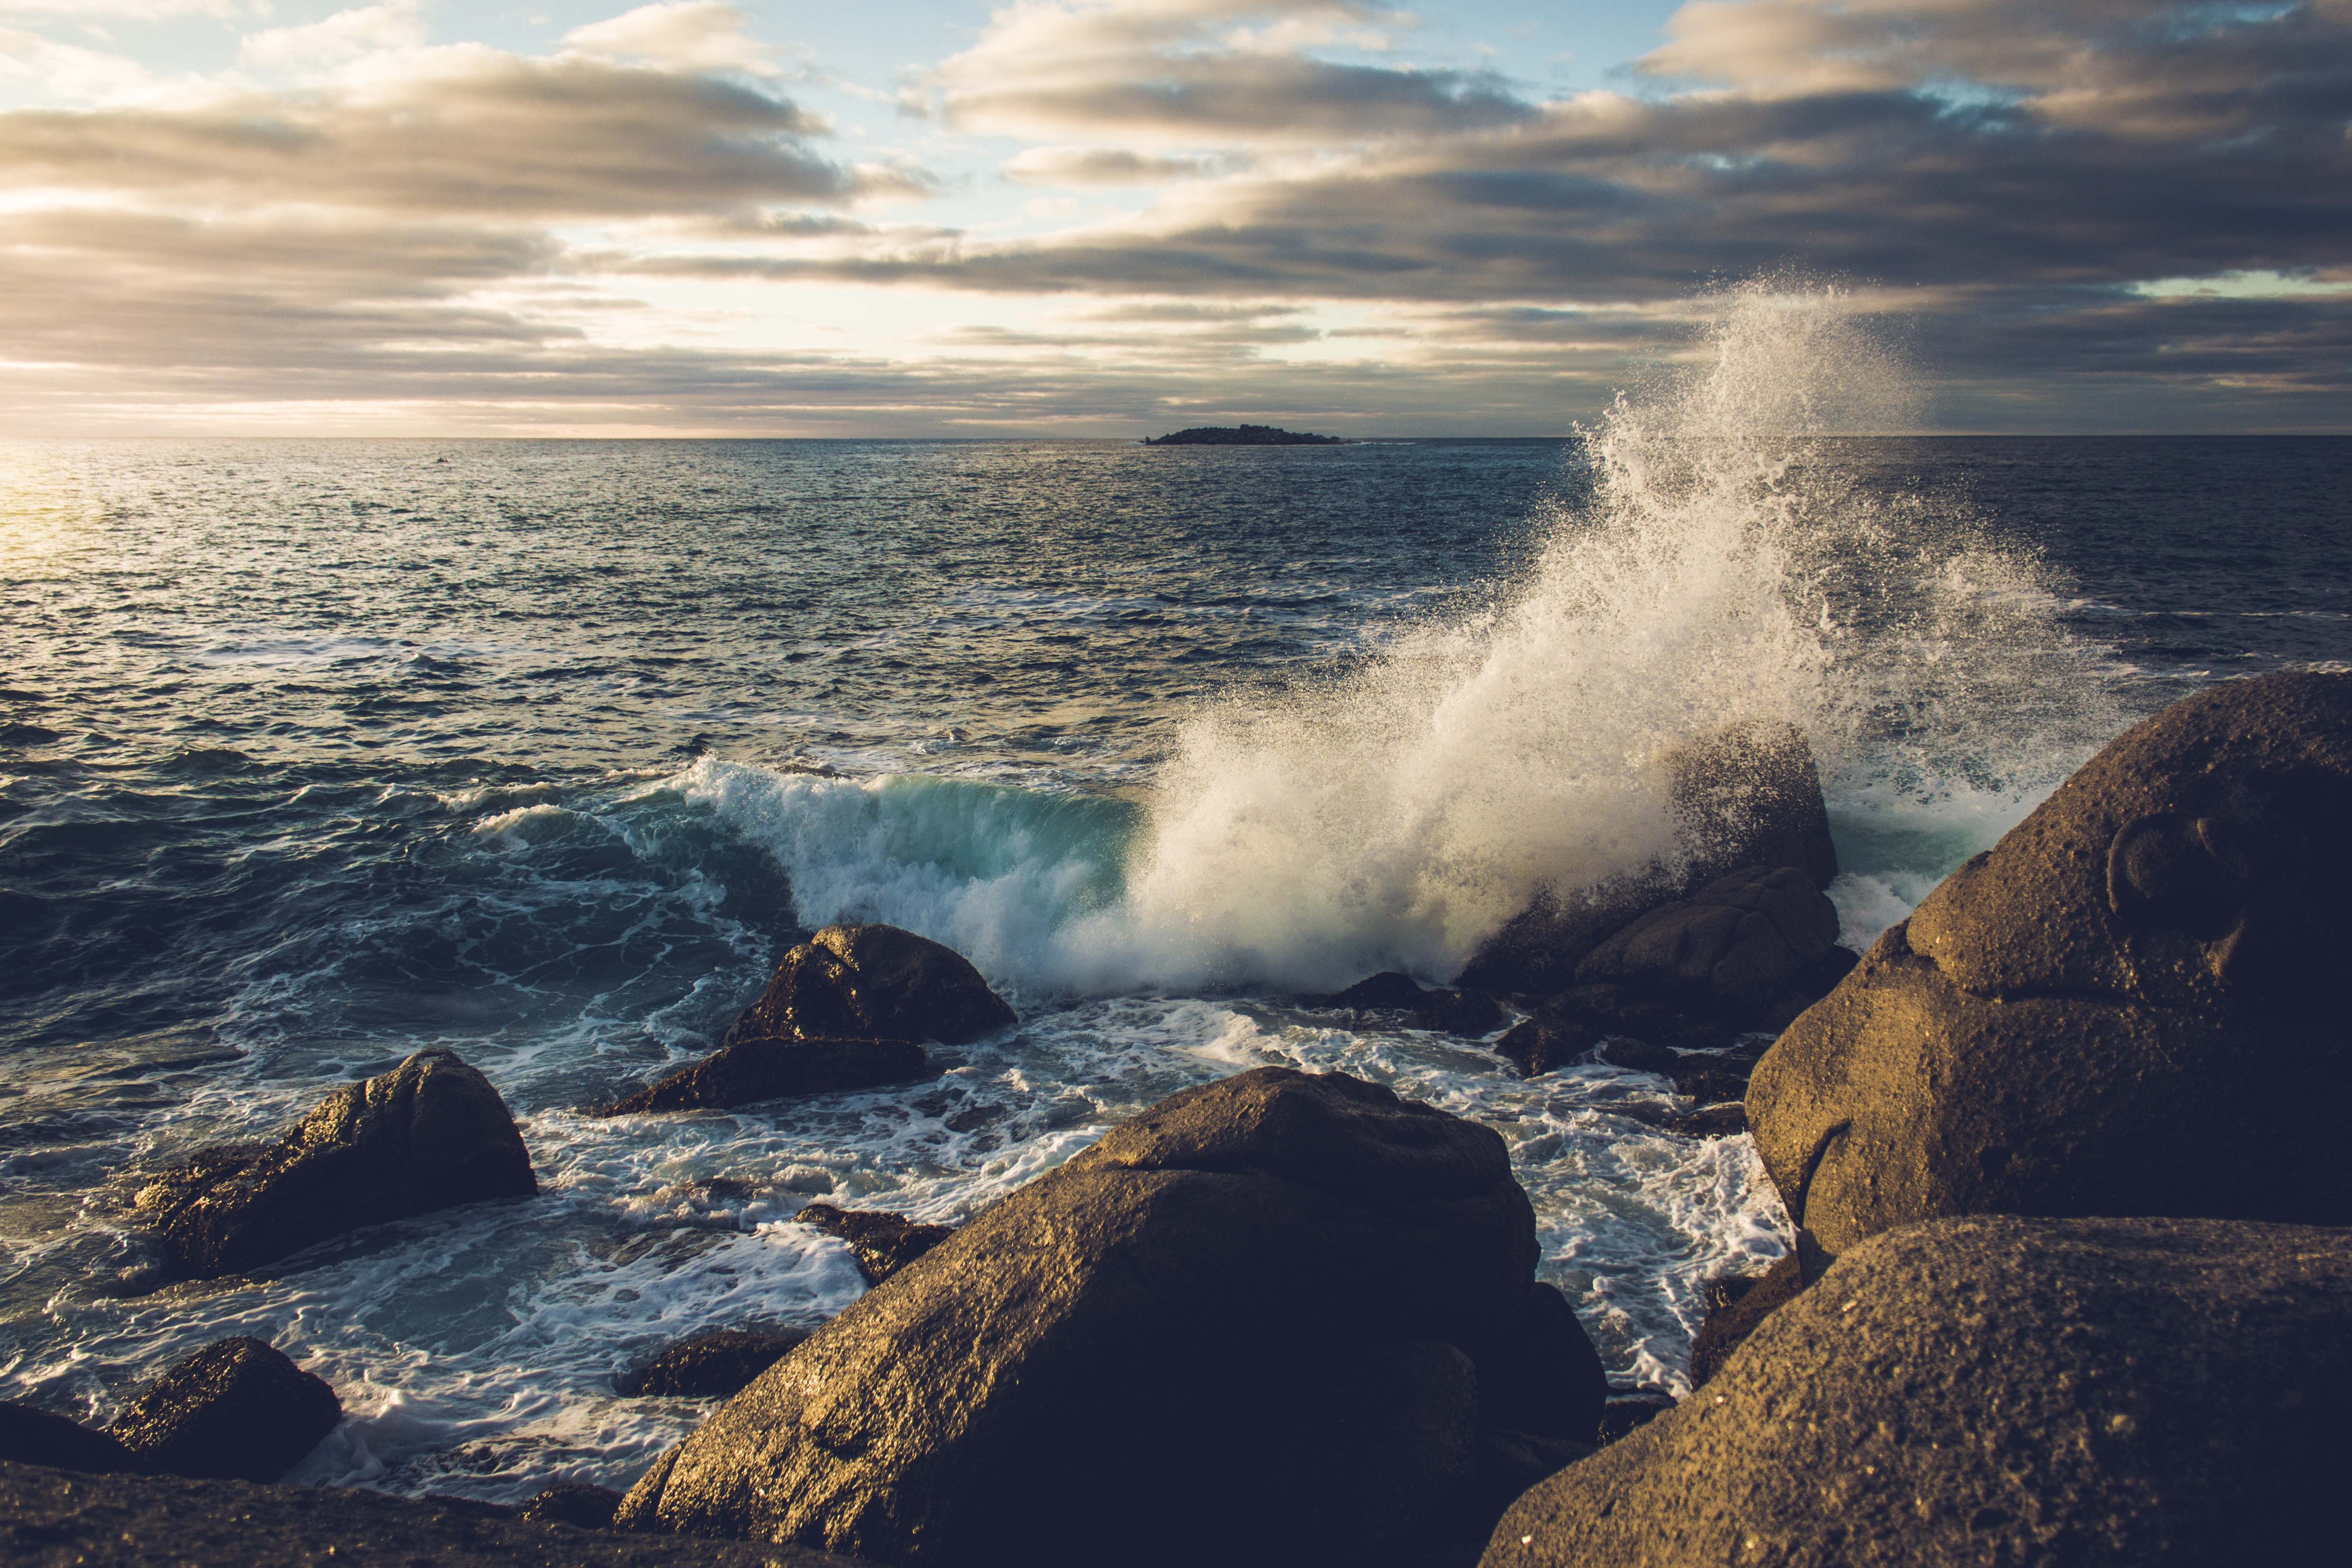
beach, sea, coast, water, rock, ocean, horizon, cloud, sky, sunrise, sunset, morning, shore, wave, dawn, cliff, dusk, splash, bay, terrain, body of water, rocks, waves, cape, wind wave